Battle of Falkirk Muir

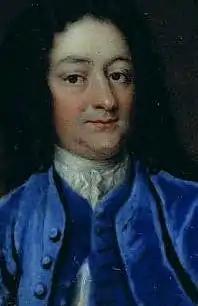
Henry Hawley, government commander at Falkirk

Split into two columns, the main army left Glasgow on 4 January for Stirling, where they would rendezvous with Drummond's troops. Lord George Murray and the first column marched on Falkirk and turned north towards Stirling, leaving a cavalry detachment under Lord Elcho at Linlithgow to patrol the Edinburgh road.